Colin Niven

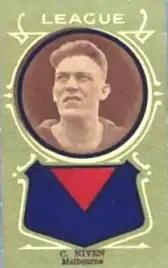

Colin Niven (6 September 1903 – 1 December 1968) was an Australian rules footballer who played for Fitzroy and Melbourne in the Victorian Football League (VFL).